Ezenwa Otorogu

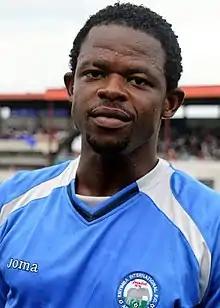
Ezenwa Otorogu in 2010

Ezenwa Otorogu (born 13 May 1987, in Owerri) is a Nigerian footballer who plays for Hapoel Ashkelon in the Israeli second division.